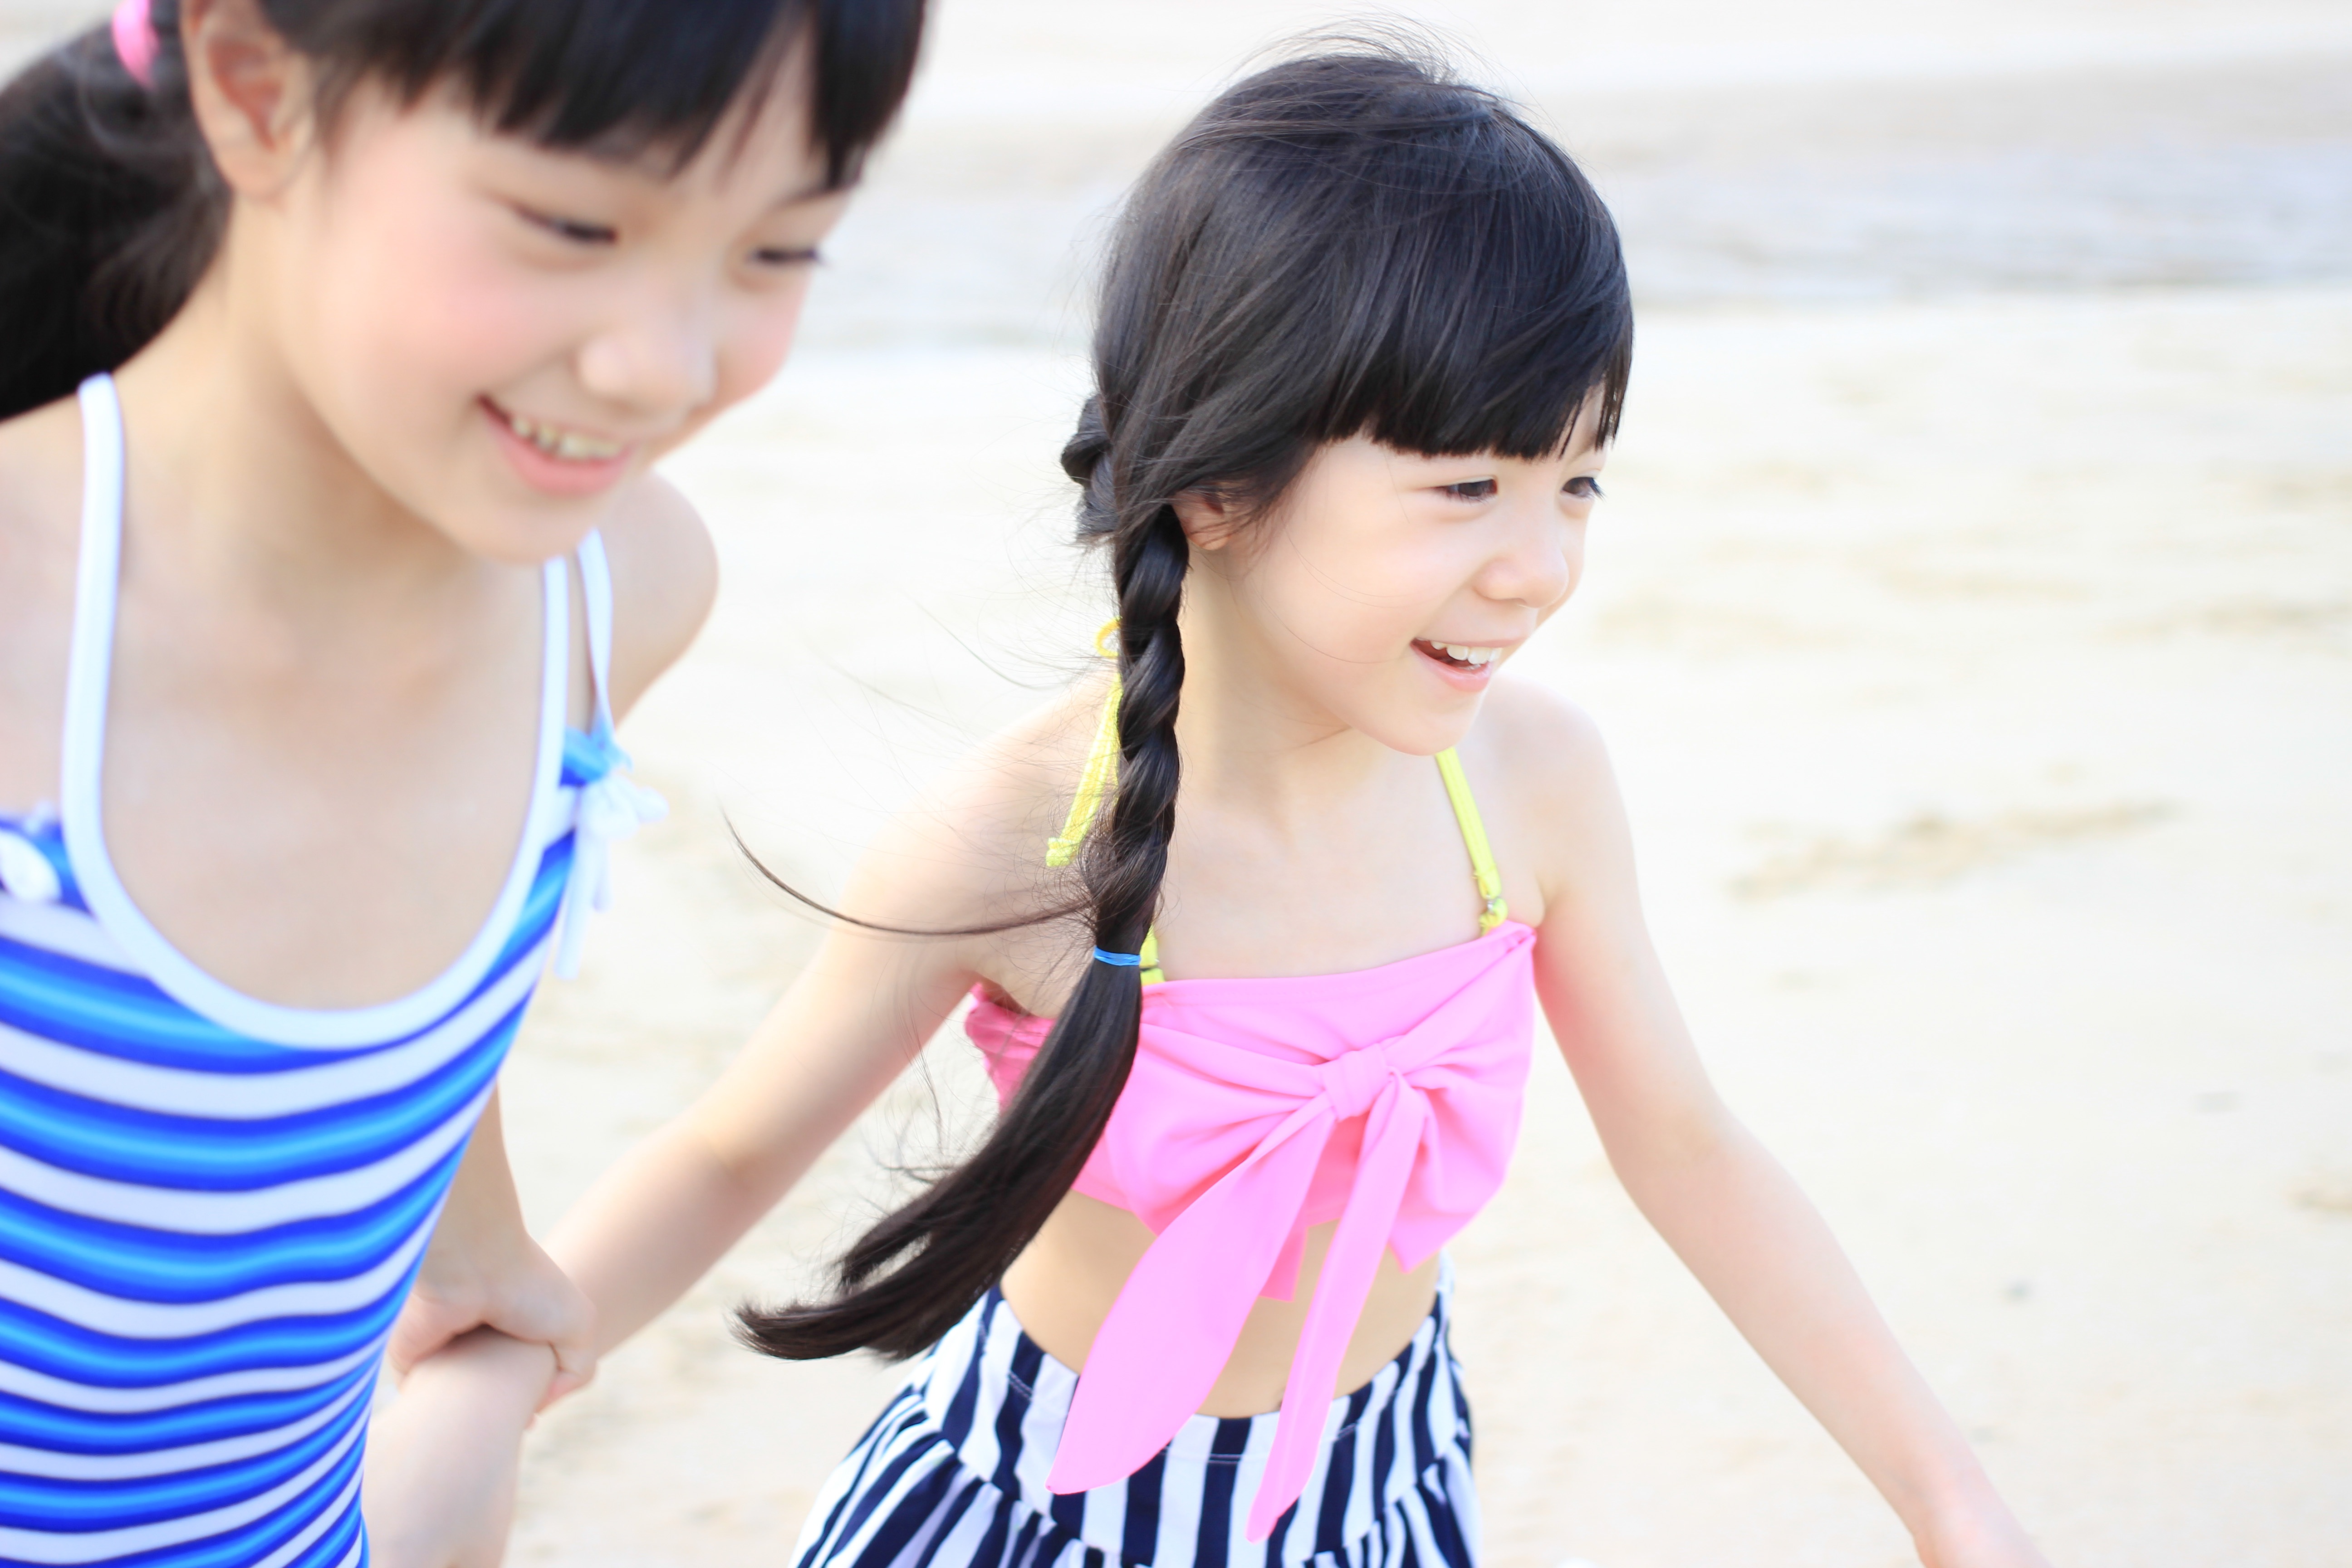
beach, person, girl, carefree, model, child, clothing, hairstyle, swimwear, happy, beauty, abdomen, photo shoot, gravure idol, liangxiaowucai